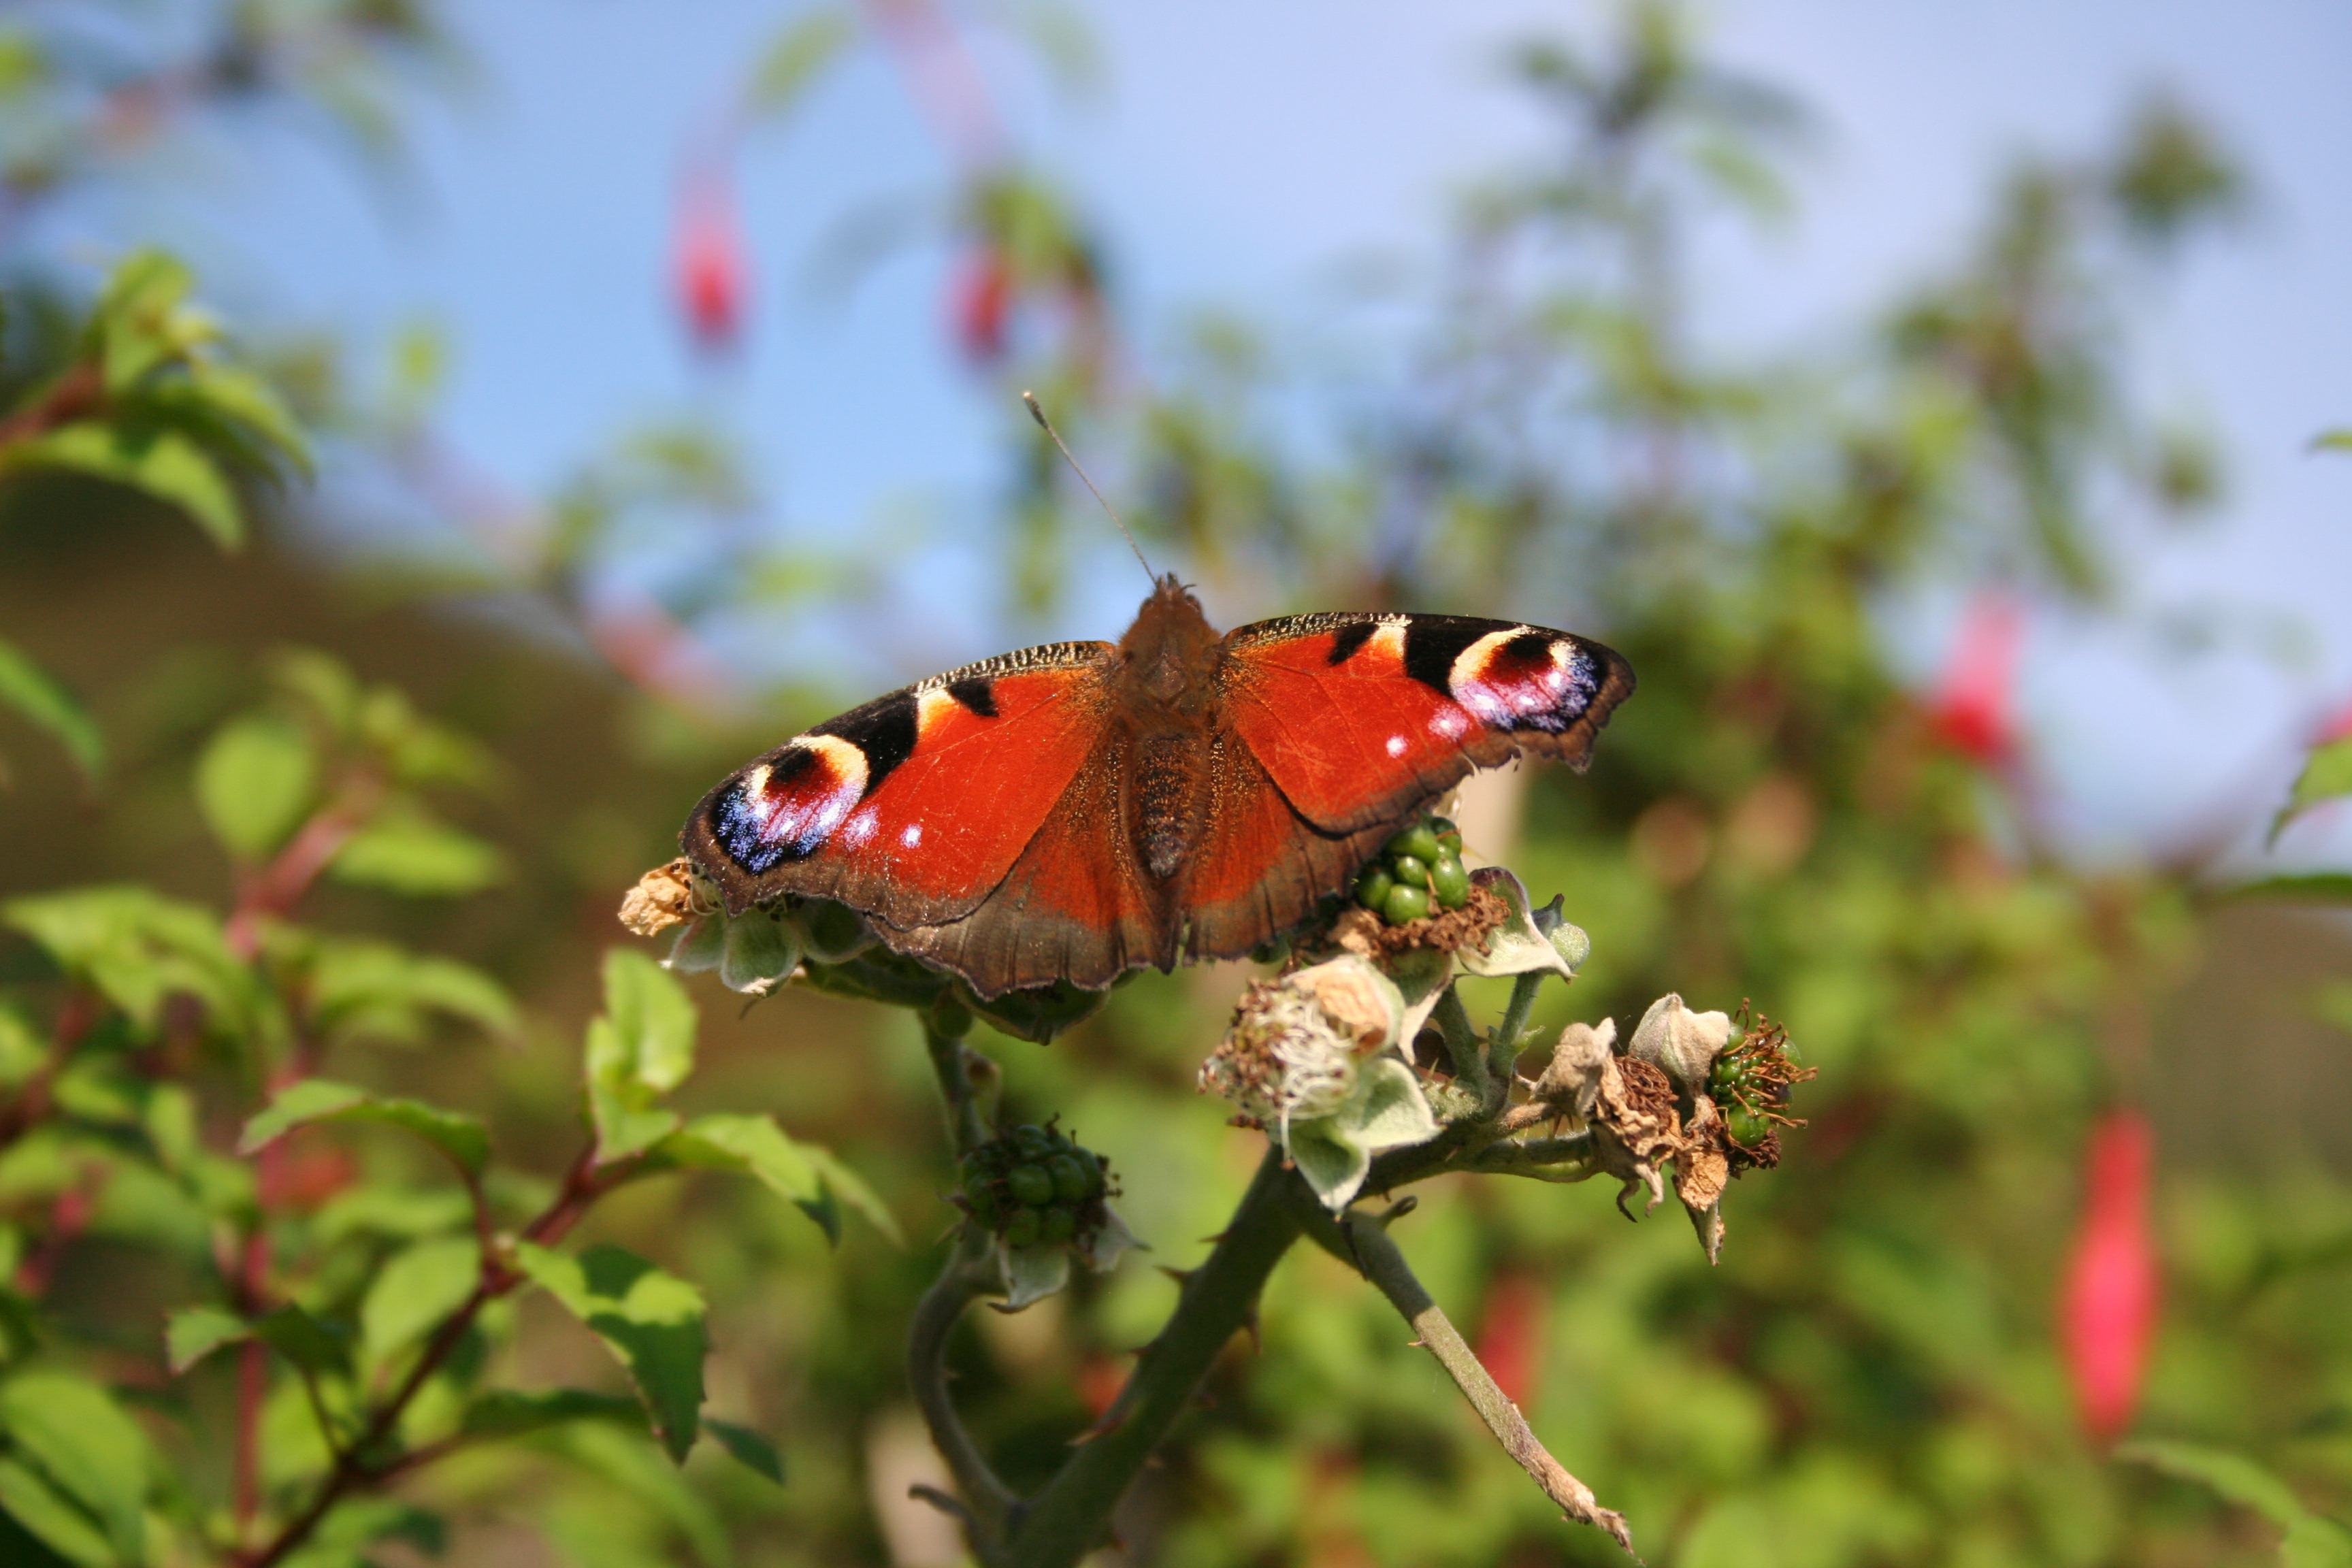
nature, wing, leaf, flower, wildlife, red, insect, botany, butterfly, flora, fauna, invertebrate, wings, nectar, macro photography, arthropod, pollinator, moths and butterflies, stretching his wings